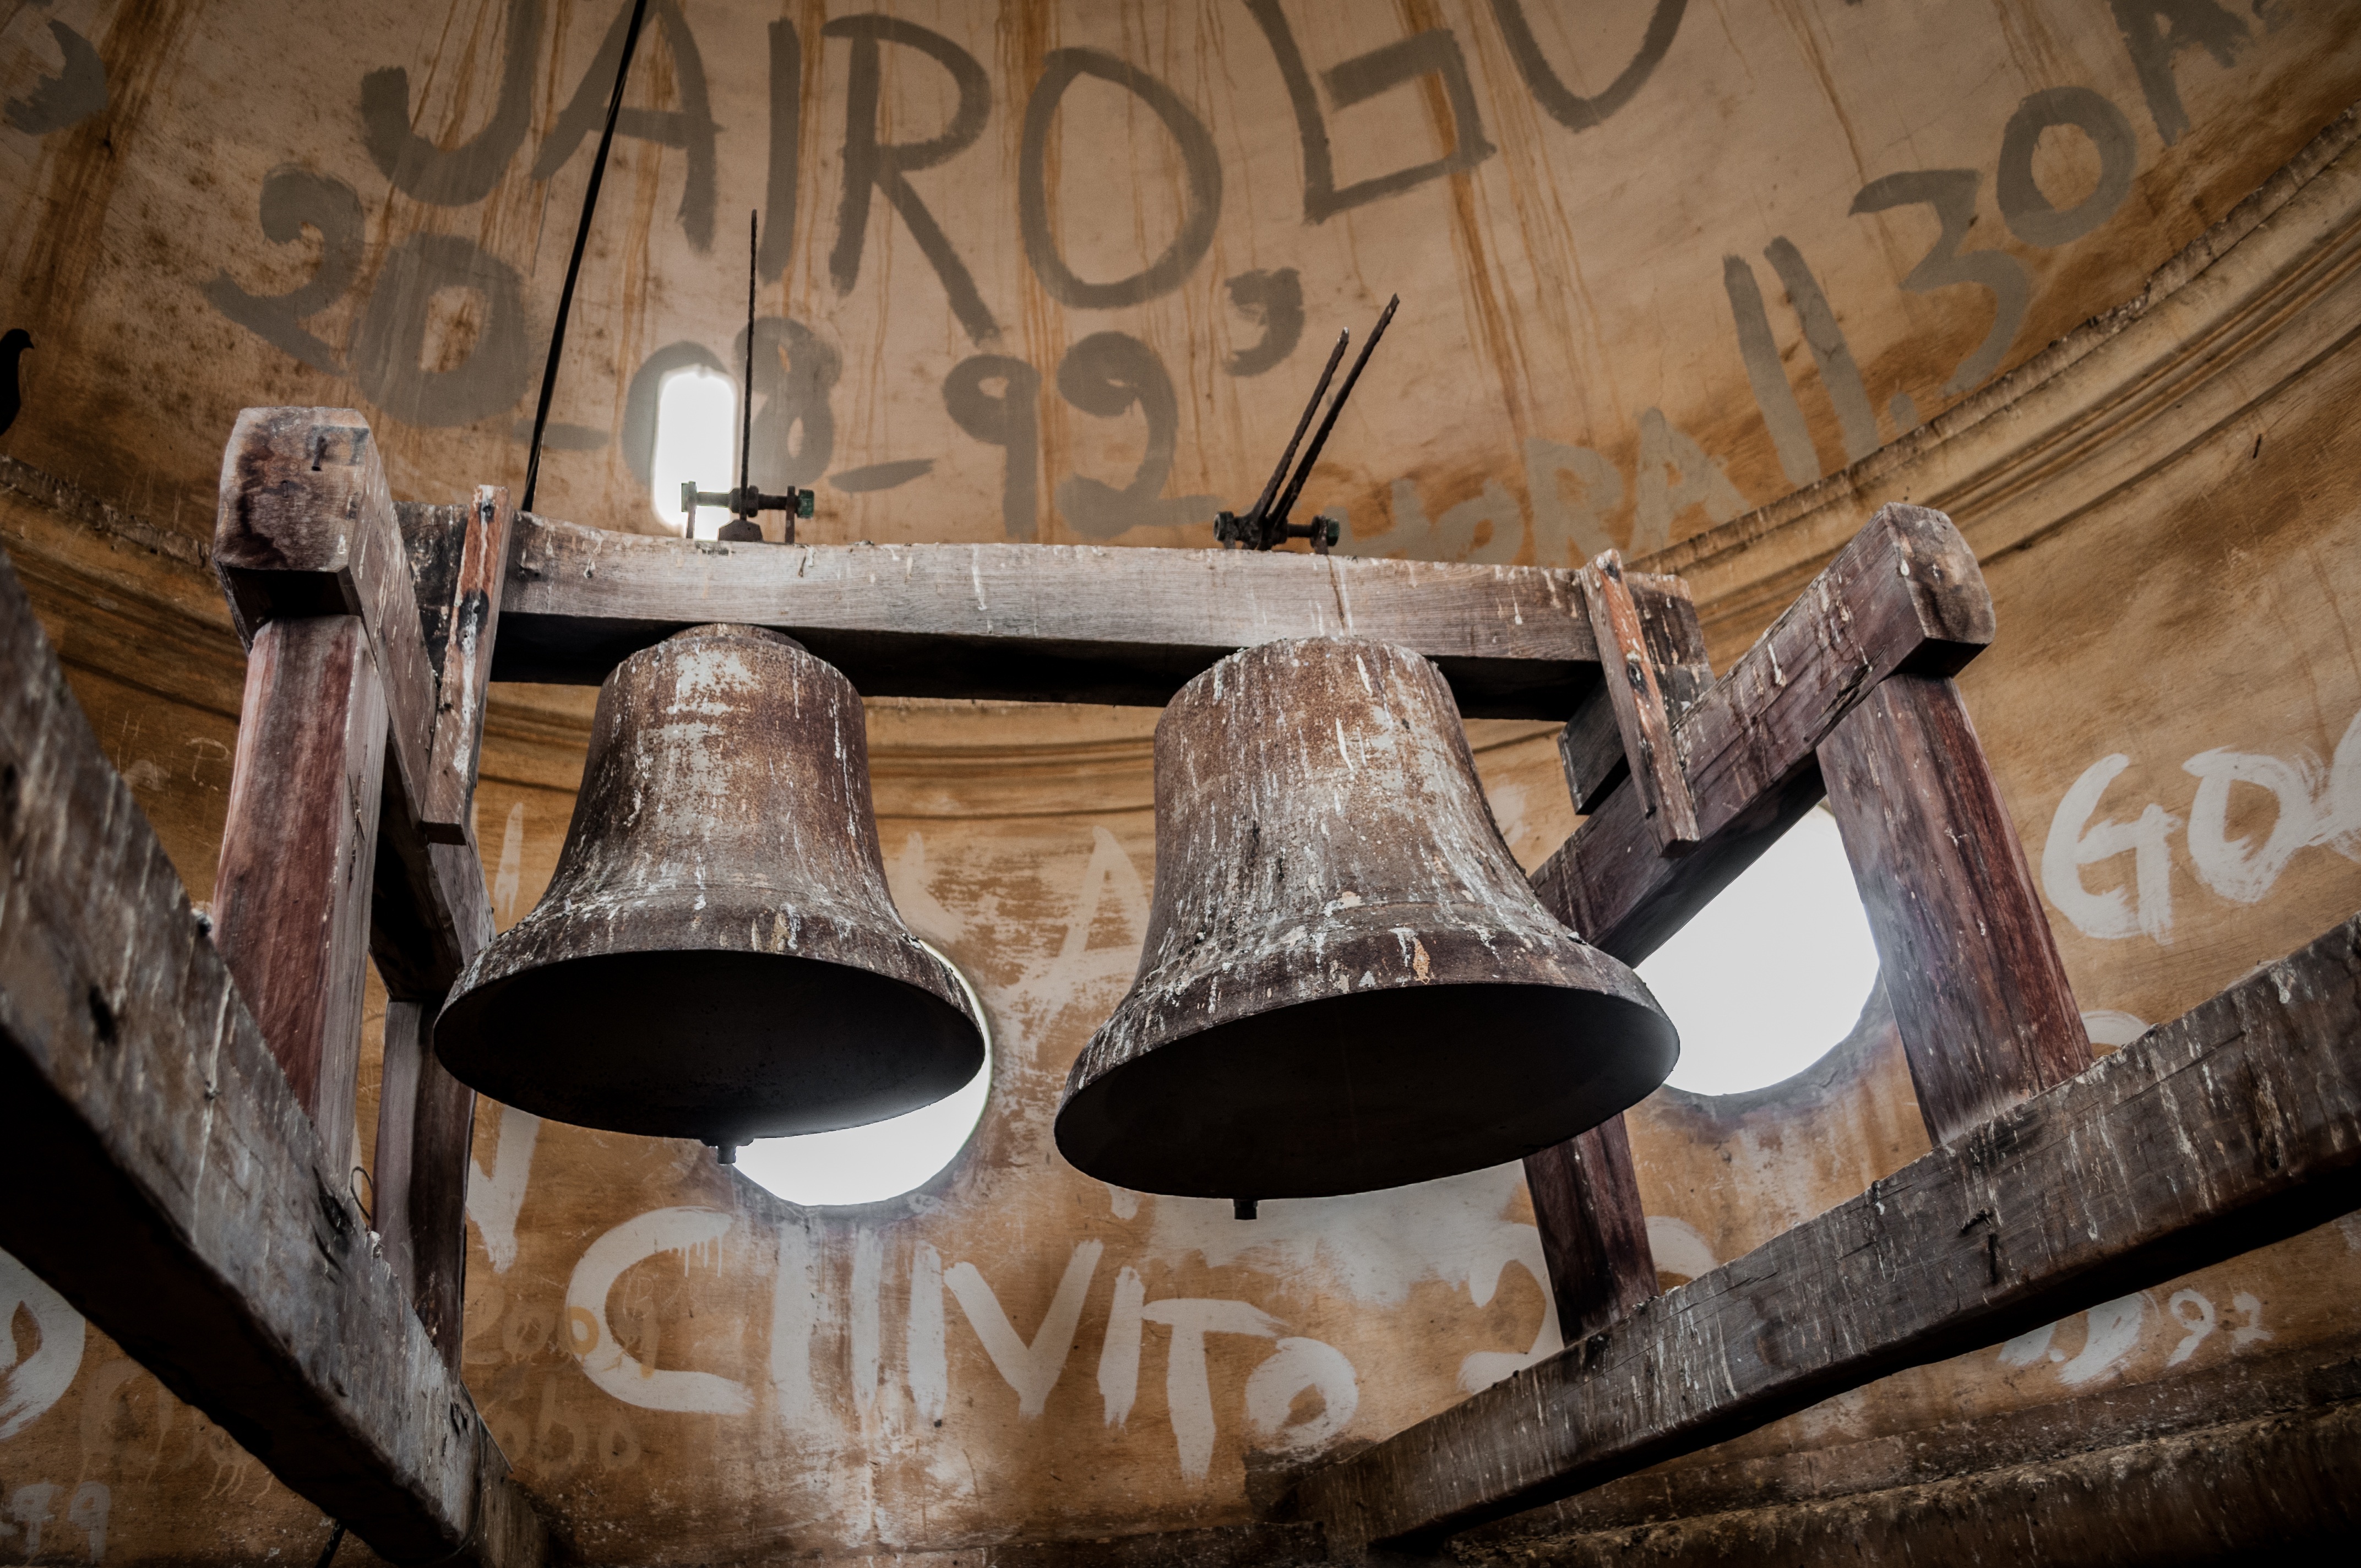
wood, bell, church, lighting, musical instrument, church bell, bell tower, religious, sound, bronze, iron, carving, cast, bells, man made object, ancient history, maracaibo, basilica chiquinquira